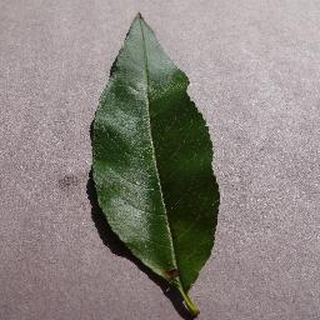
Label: healthy_peach